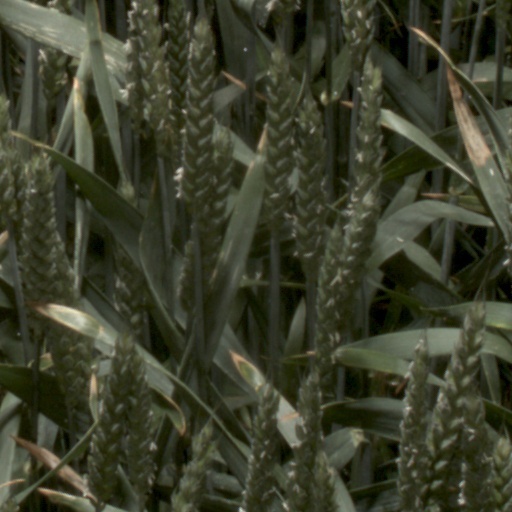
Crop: wheat